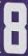
Number: 8